La moglie in bianco... l'amante al pepe

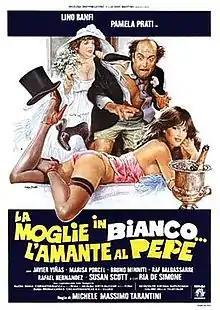
Italian theatrical release poster by Enzo Sciotti

La moglie in bianco... l'amante al pepe is a 1980 commedia sexy all'italiana directed by Michele Massimo Tarantini.